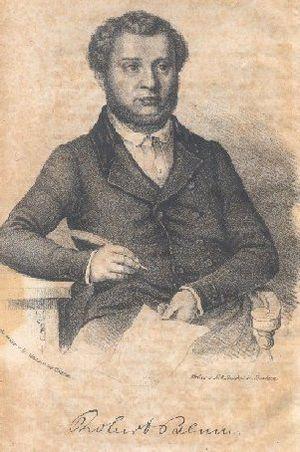
Robert Blum était un homme politique allemand.